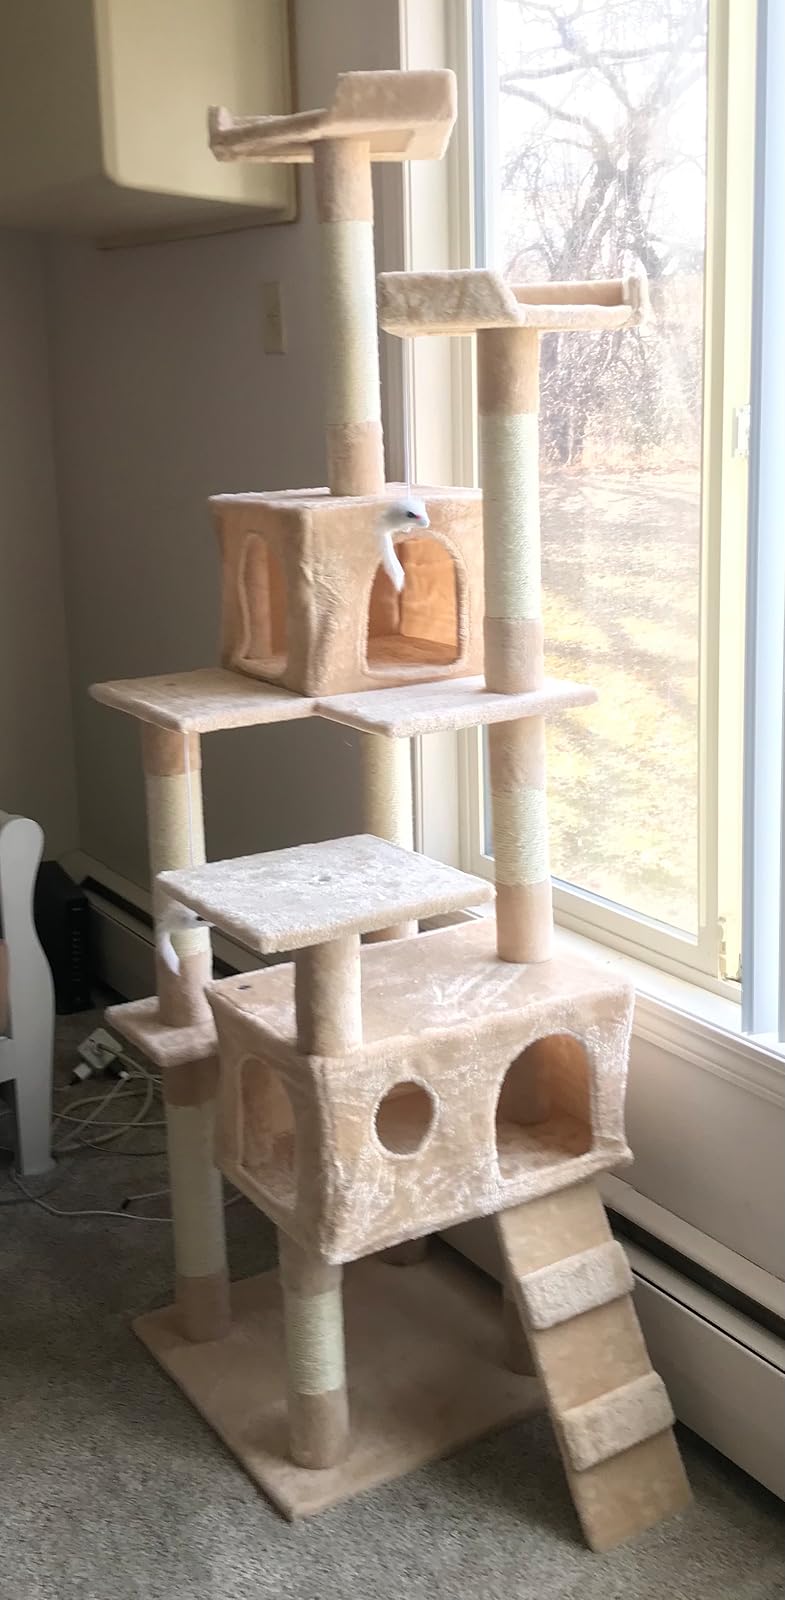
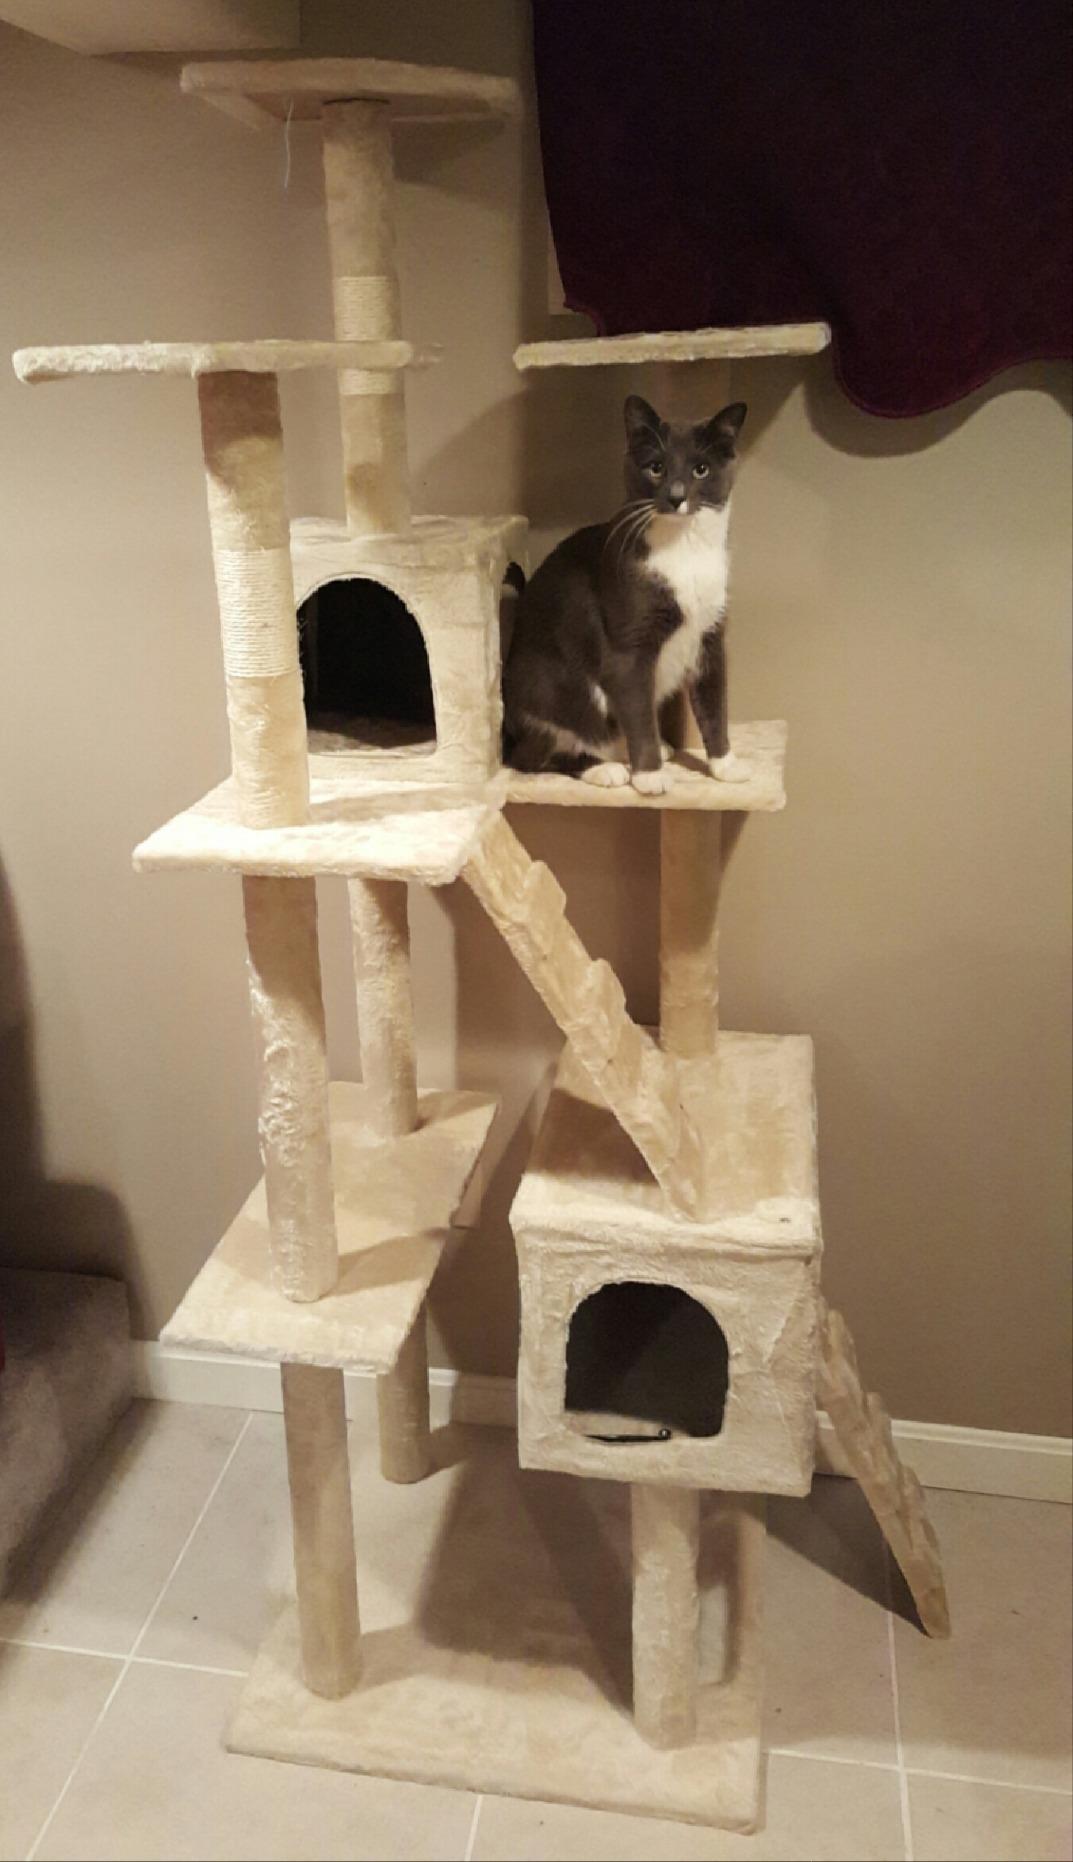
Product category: items_cat tree
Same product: no